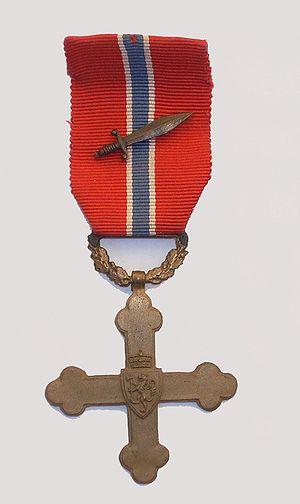
Jean Marcel Arsène Oudin, né à Vandy, Ardennes le 3 juin 1907 et mort à Lyon le 18 février 1975, est un militaire français.
La croix de guerre norvégienne est la plus haute distinction de l’État ; c'est une décoration militaire qui est décernée pour bravoure exceptionnelle et fait de commandement.